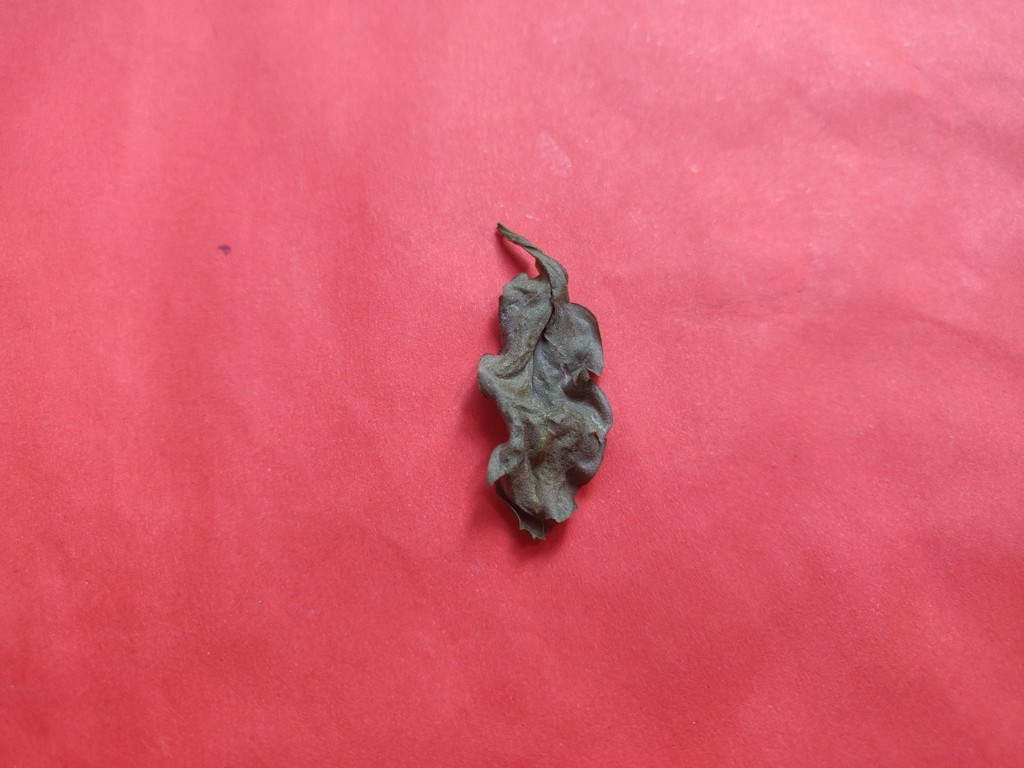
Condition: Dried
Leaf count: single
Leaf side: unknown